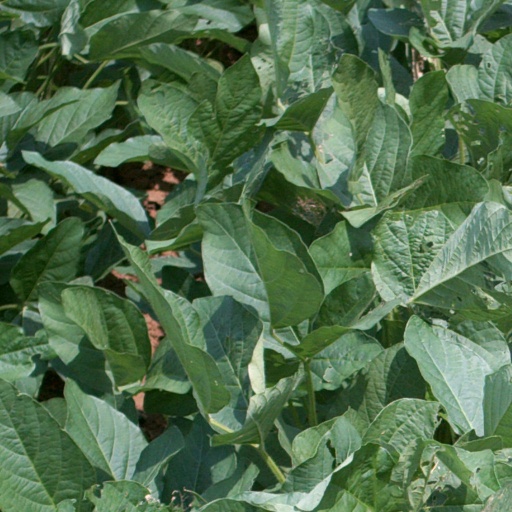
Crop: soybean